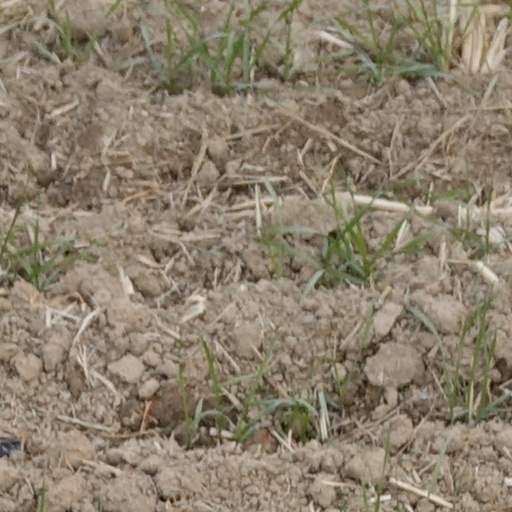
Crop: wheat